Esther Ngumbi

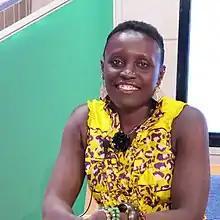
Ngumbi in 2015

Esther Ndumi Ngumbi is a Kenyan-American entomologist and academic who is currently an Assistant Professor of Entomology and African-American Studies at the University of Illinois at Urbana–Champaign. She was awarded the 2018 Society for Experimental Biology Presidential Award.